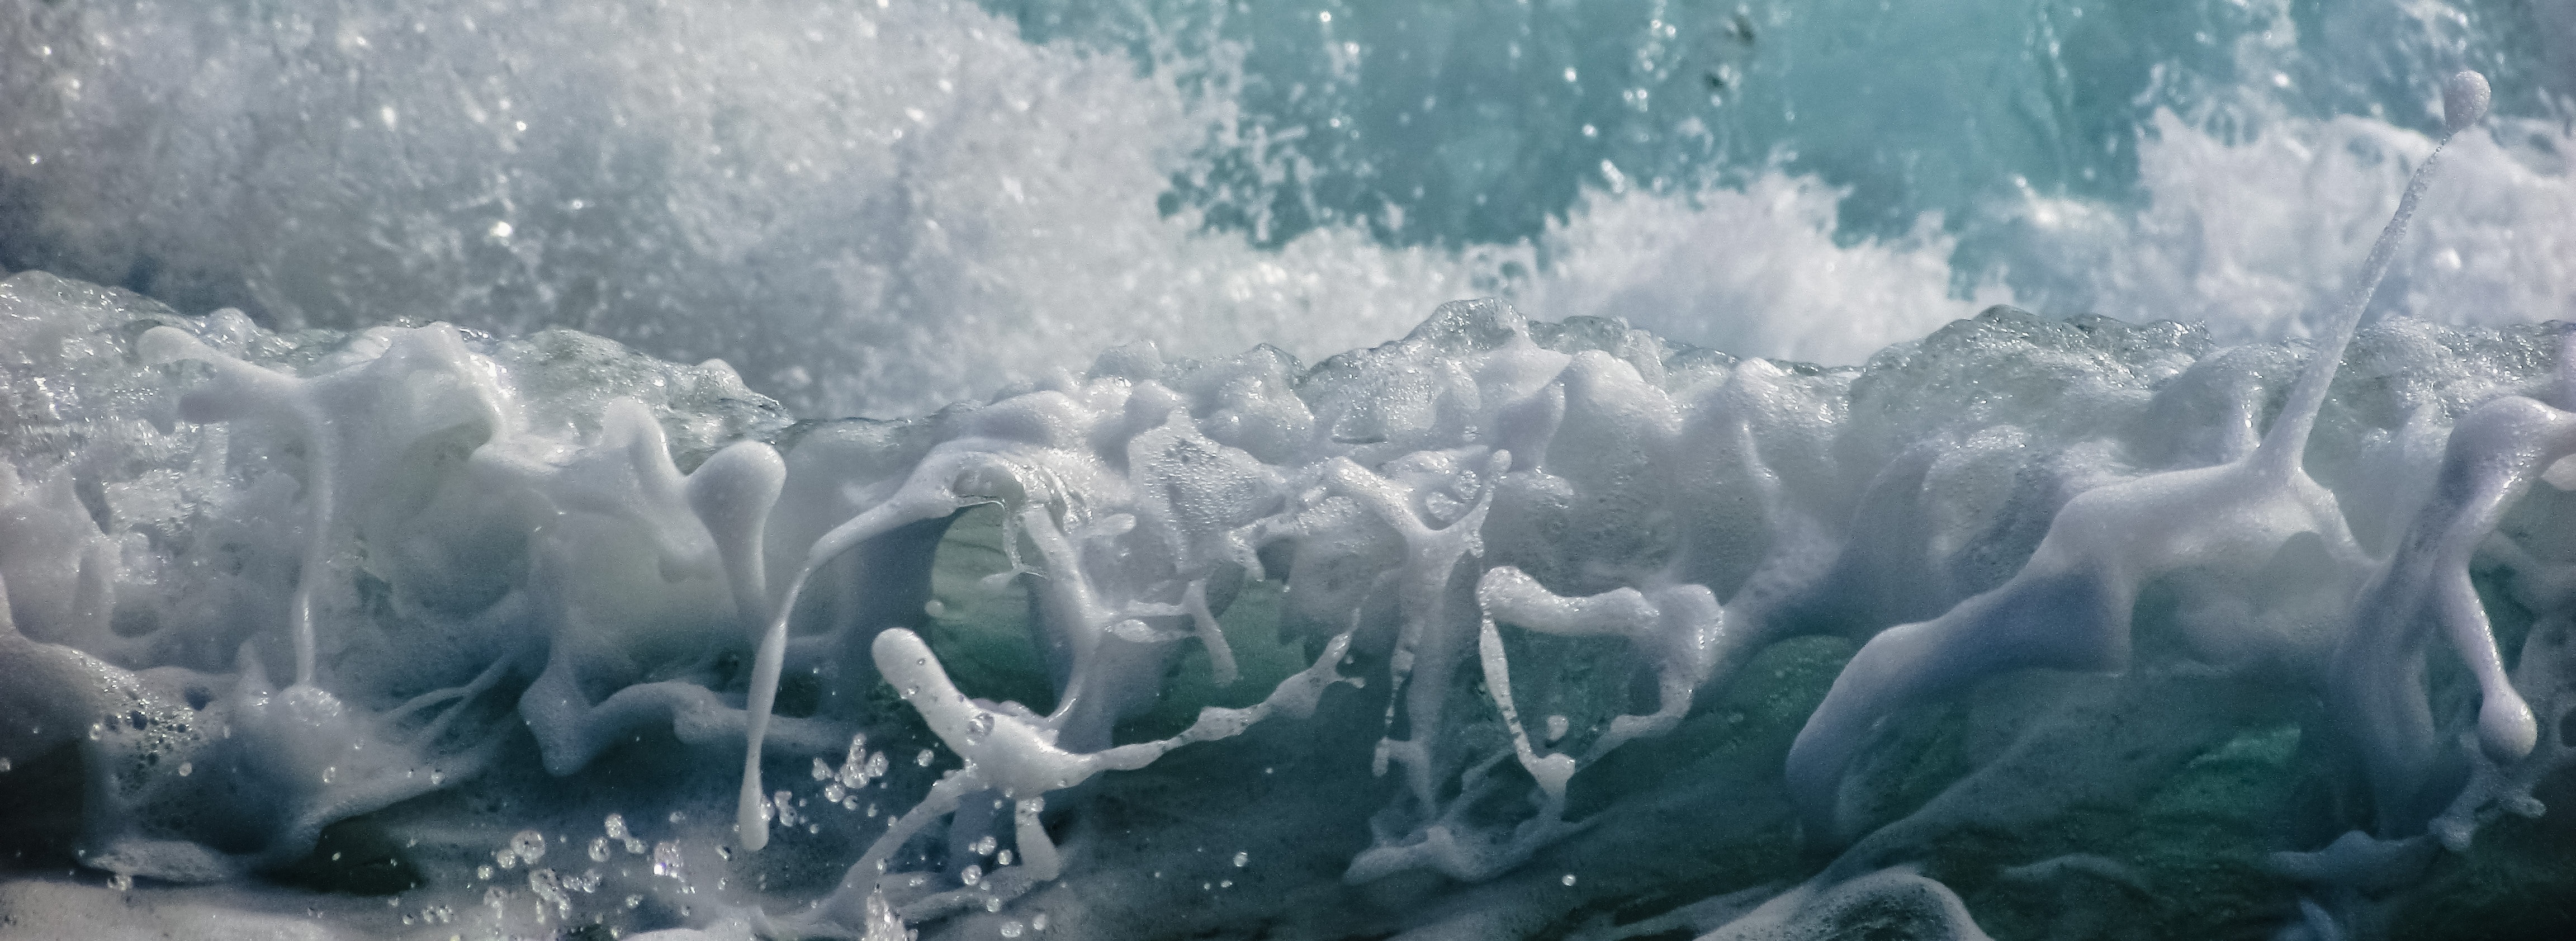
water, nature, drop, liquid, wave, frost, foam, ice, splash, spray, glacier, splashing, bubble, melting, freezing, water splash, water drops, atmospheric phenomenon, glacial landform, wind wave, ice cave